Pomerol AOC

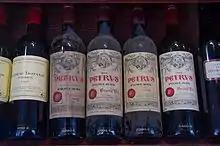
Château Pétrus from the Pomerol wine region

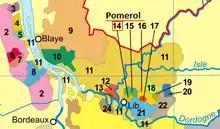
The Pomerol AOC (#14) within the "Right Bank" wine region of Bordeaux. It is located just north of the city of Liborne south of Lalande-de-Pomerol (#15), northwest of Saint-Émilion (#21) and east of Fronsac (#12). Also pictured in the map is the "Left Bank" wine regions of the Médoc including St-Estèphe (#3), Pauillac (#4), St-Julien (#5) and Margaux (#8).

Pomerol is a French wine-growing commune and "Appellation d'origine contrôlée" (AOC) within the Libournais ("Right Bank") in Bordeaux. The wine produced here is predominately from Merlot with Cabernet Franc playing a supporting role. Unlike most other Bordeaux communes, there is no real village of Pomerol, although there is a church. The houses are set among the vineyards.